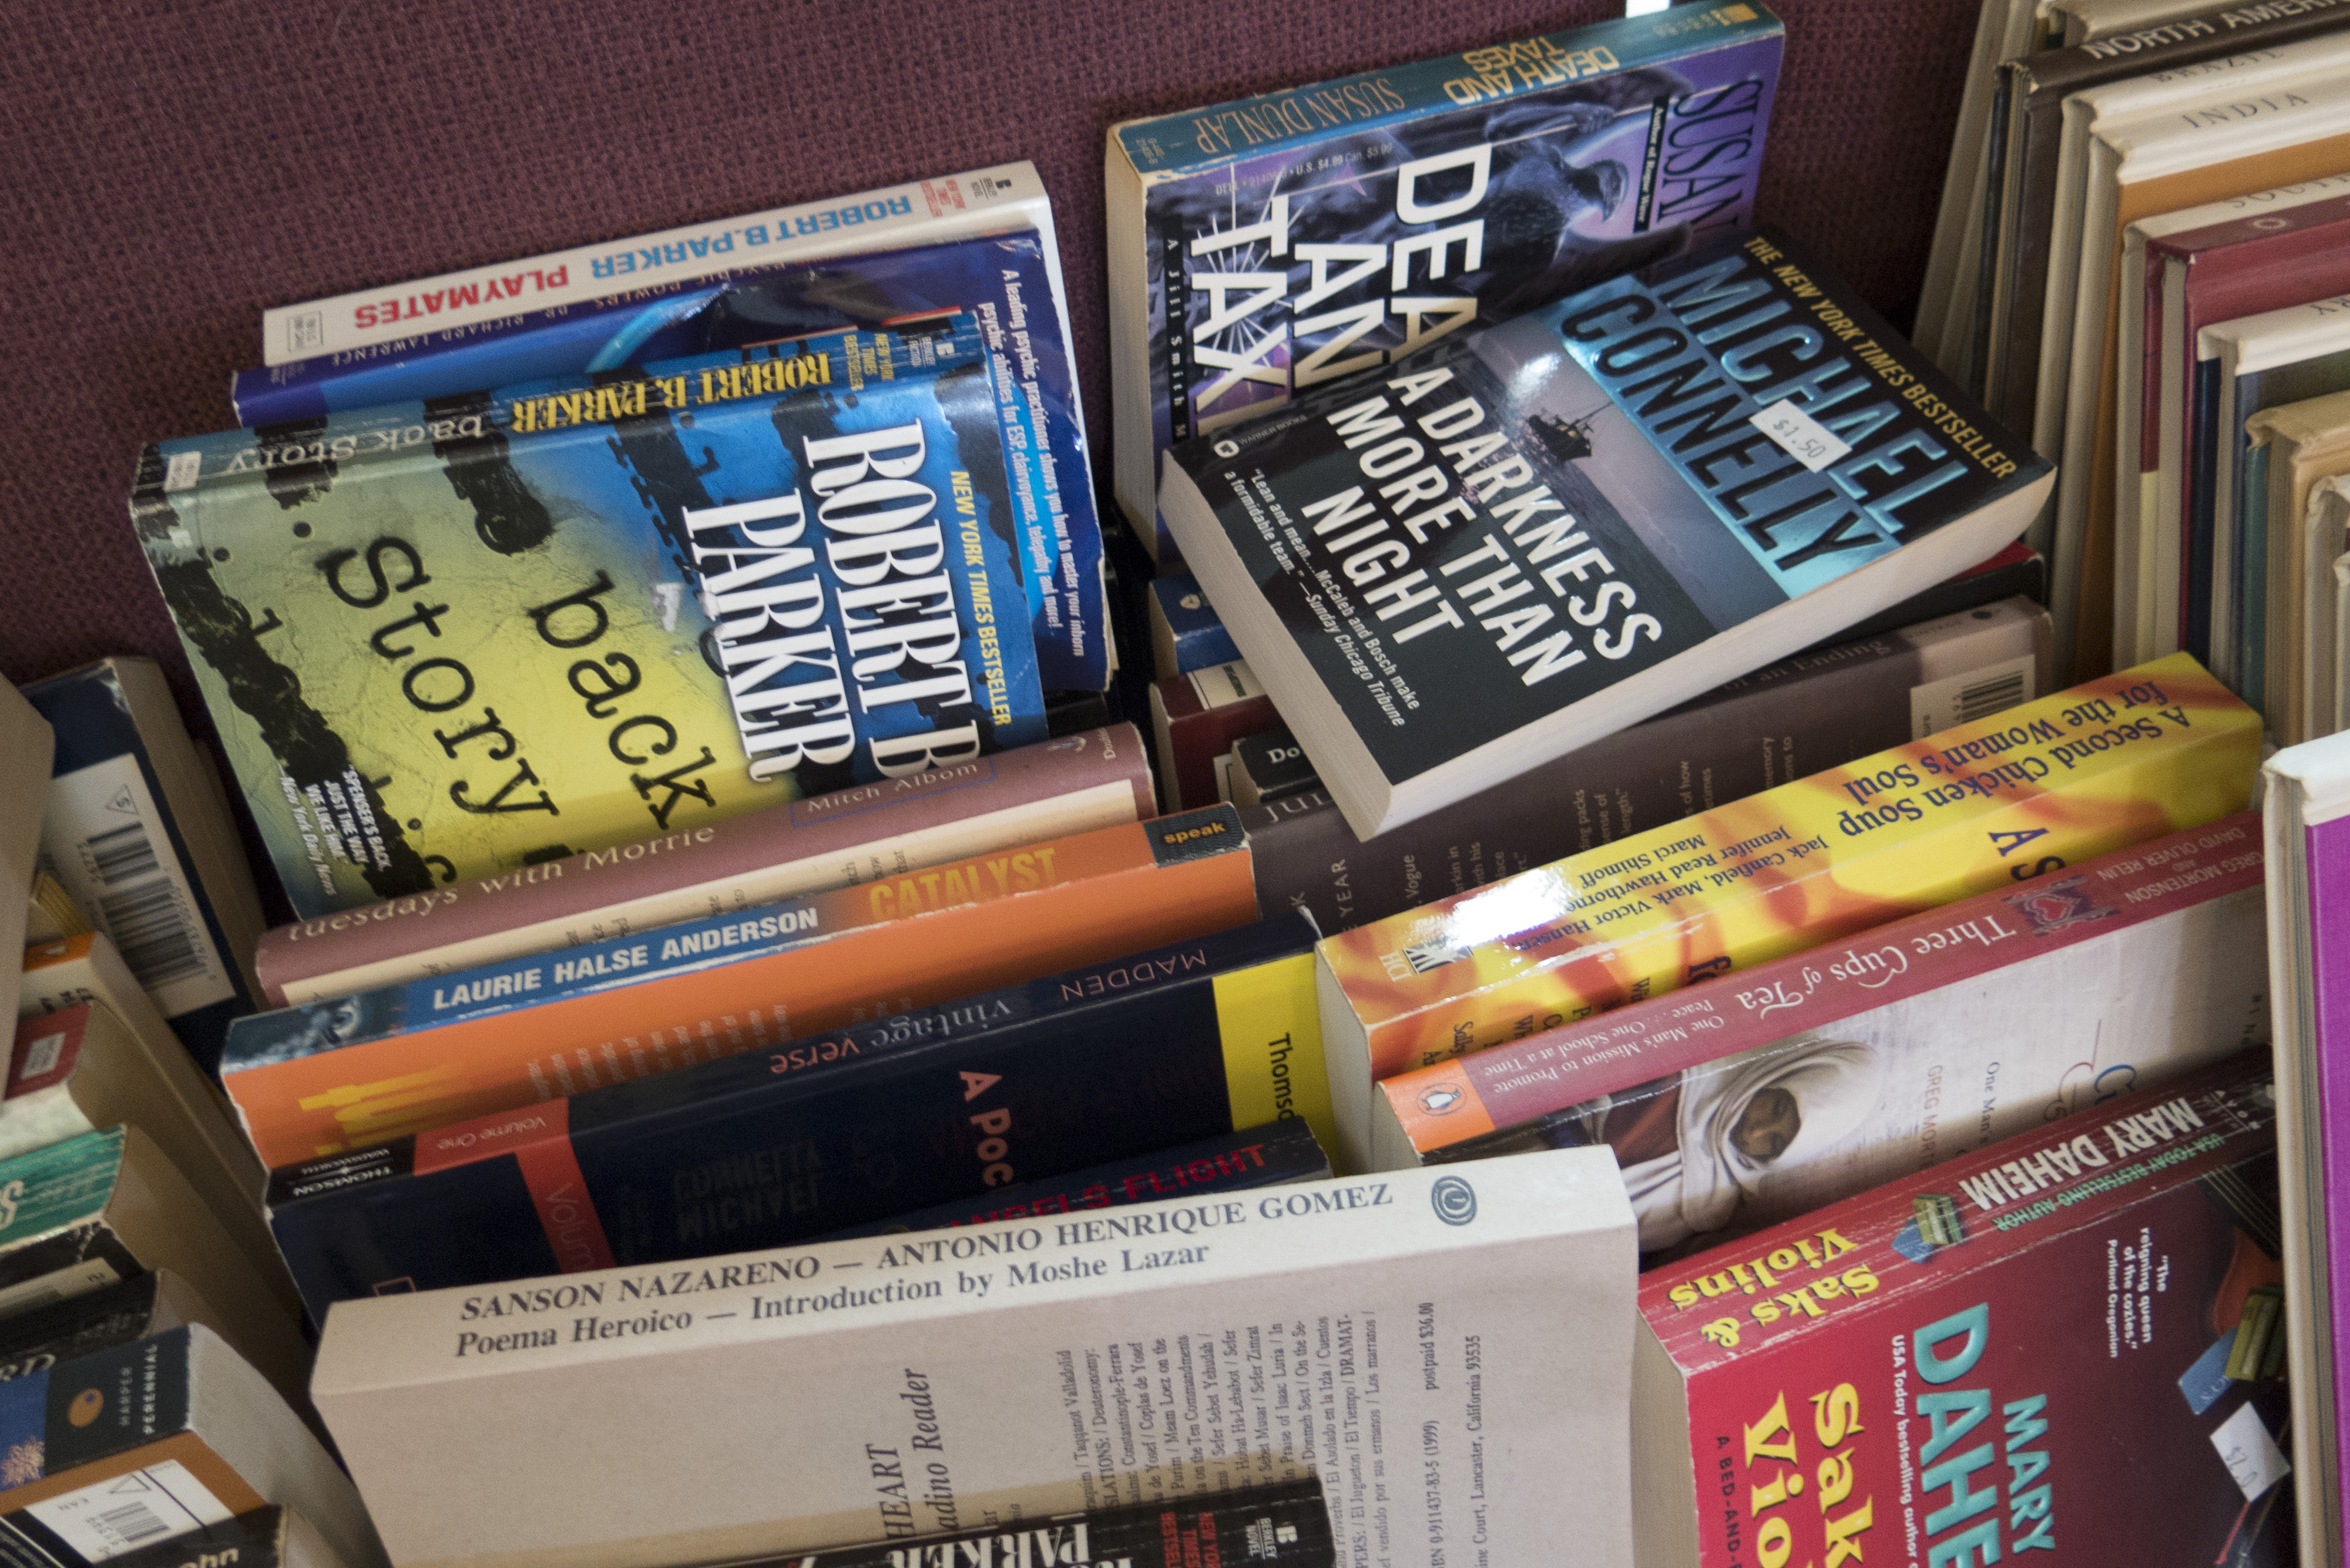
book, product, publication, self help book